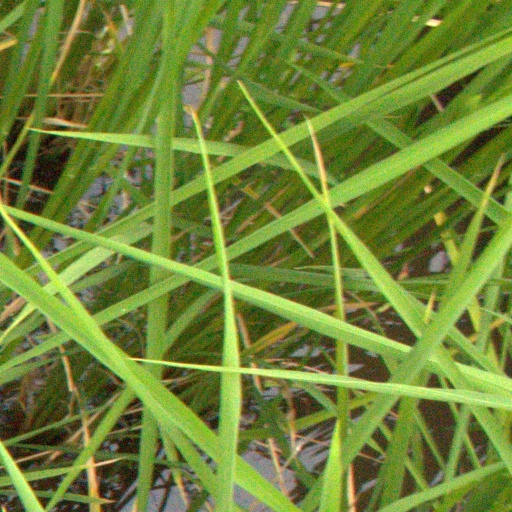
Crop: rice